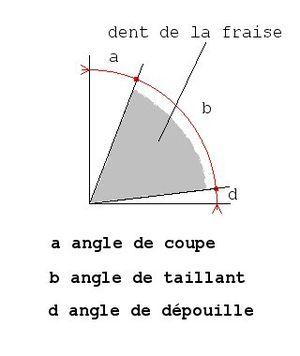
Principaux angles de coupe
La fraise est un outil qui permet d'usiner la matière. Elle est généralement utilisée sur une fraiseuse pour faire du fraisage.